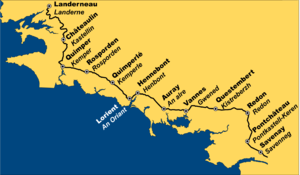
Savenay-Landerneau